Ferrari SF70H

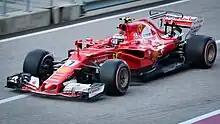
Räikkönen during the United States Grand Prix

Ferrari were fastest again at the but couldn't benefit from it. Vettel lost power during the end of FP3 and had his engine changed afterwards. In Q1 there were still major problems on Vettel's PU which couldn't be solved in time, making the German start from last on the grid. Räikkönen just missed out on pole position, qualifying behind Hamilton by less than half a tenth. Ferrari's woes continued on Sunday, as Raikkonen didn't even take the start after being pushed off his front-row slot and into the pits after experiencing power loss on his way to the grid. Vettel stormed back through the field and narrowly missed out on the podium, unable to pass Ricciardo for third.